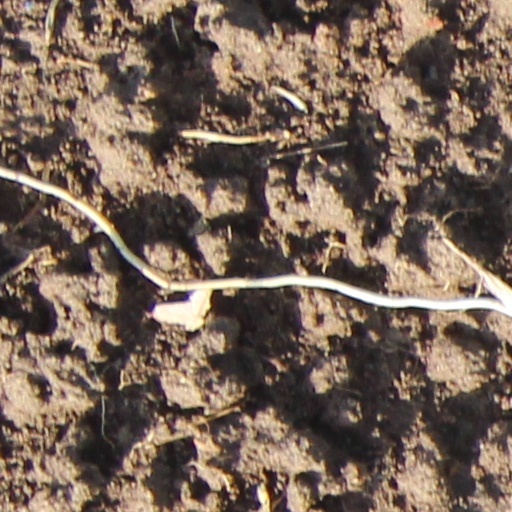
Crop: wheat